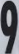
Number: 9